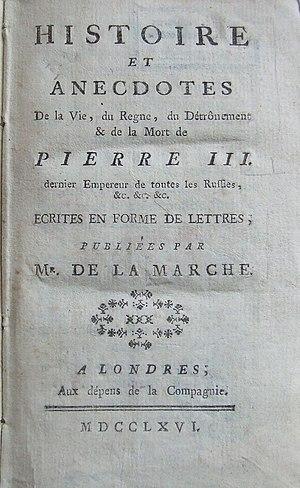
Chrétien-Frédéric Schwan, né le 12 décembre 1733 à Prenzlau et mort le 29 juin 1815 à Heidelberg, était un éditeur et libraire prussien.